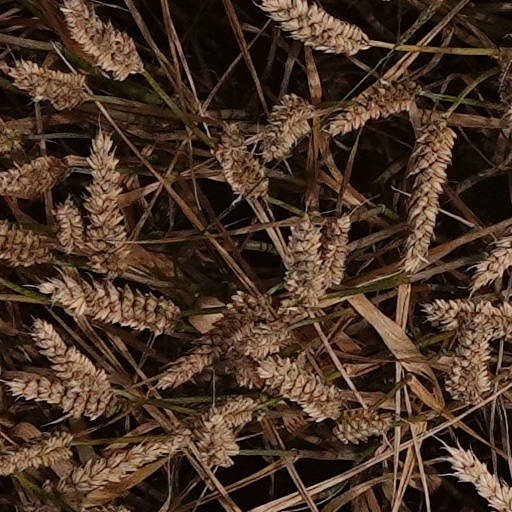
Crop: wheat